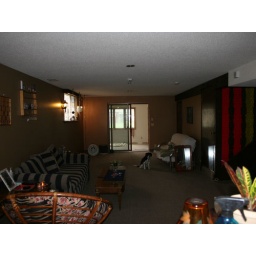
The view over the bar from the kitchen towards the west